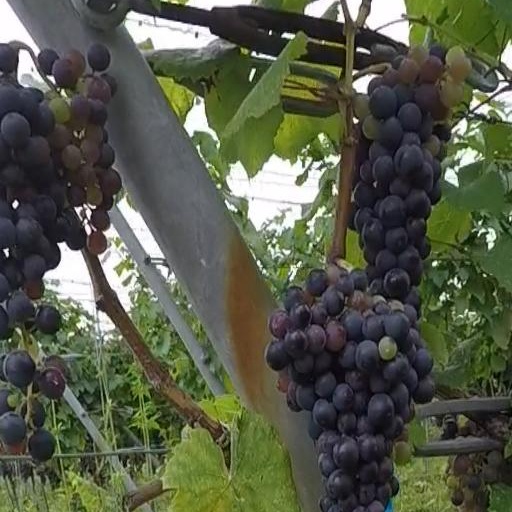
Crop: grape